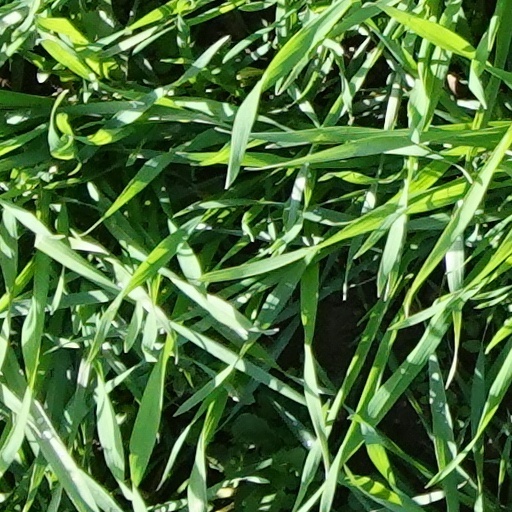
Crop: wheat